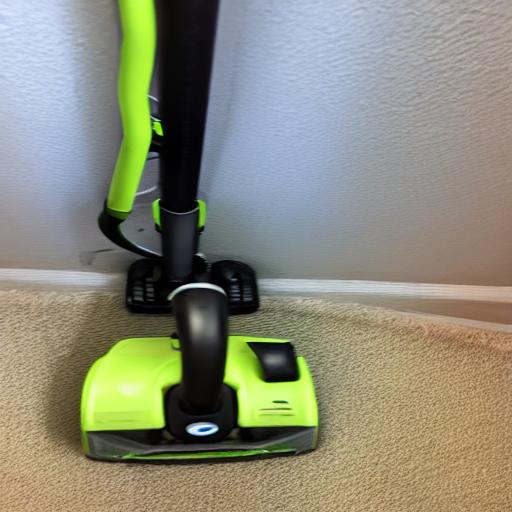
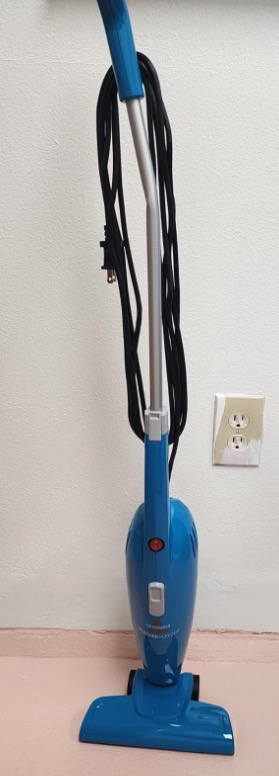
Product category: items_vacuum
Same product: no